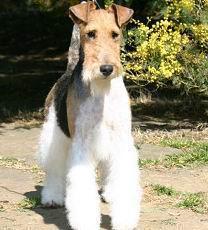
wire-haired_fox_terrier